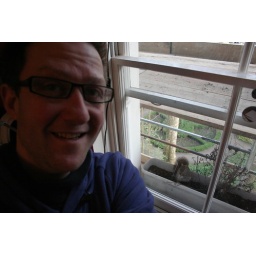
066/365 - squirrel in window box - alt